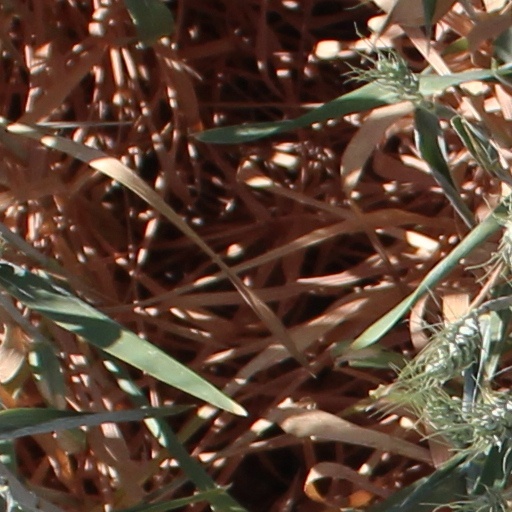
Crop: wheat